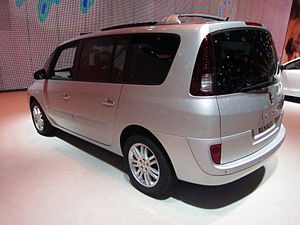
Renault Espace / Modelhistorie / Phase IV (2012−)
Bagfra
Renault Espace er en stor MPV bygget af Matra mellem marts 1984 og september 2002 og af Renault siden oktober 2002. Fem ud af op til syv sæder i bilen kan tages ud.